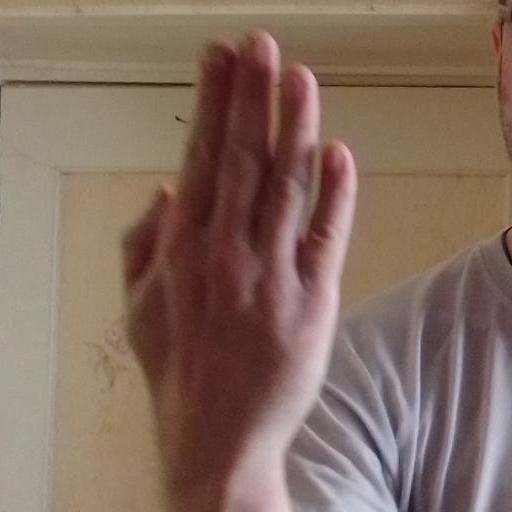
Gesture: stop_inverted